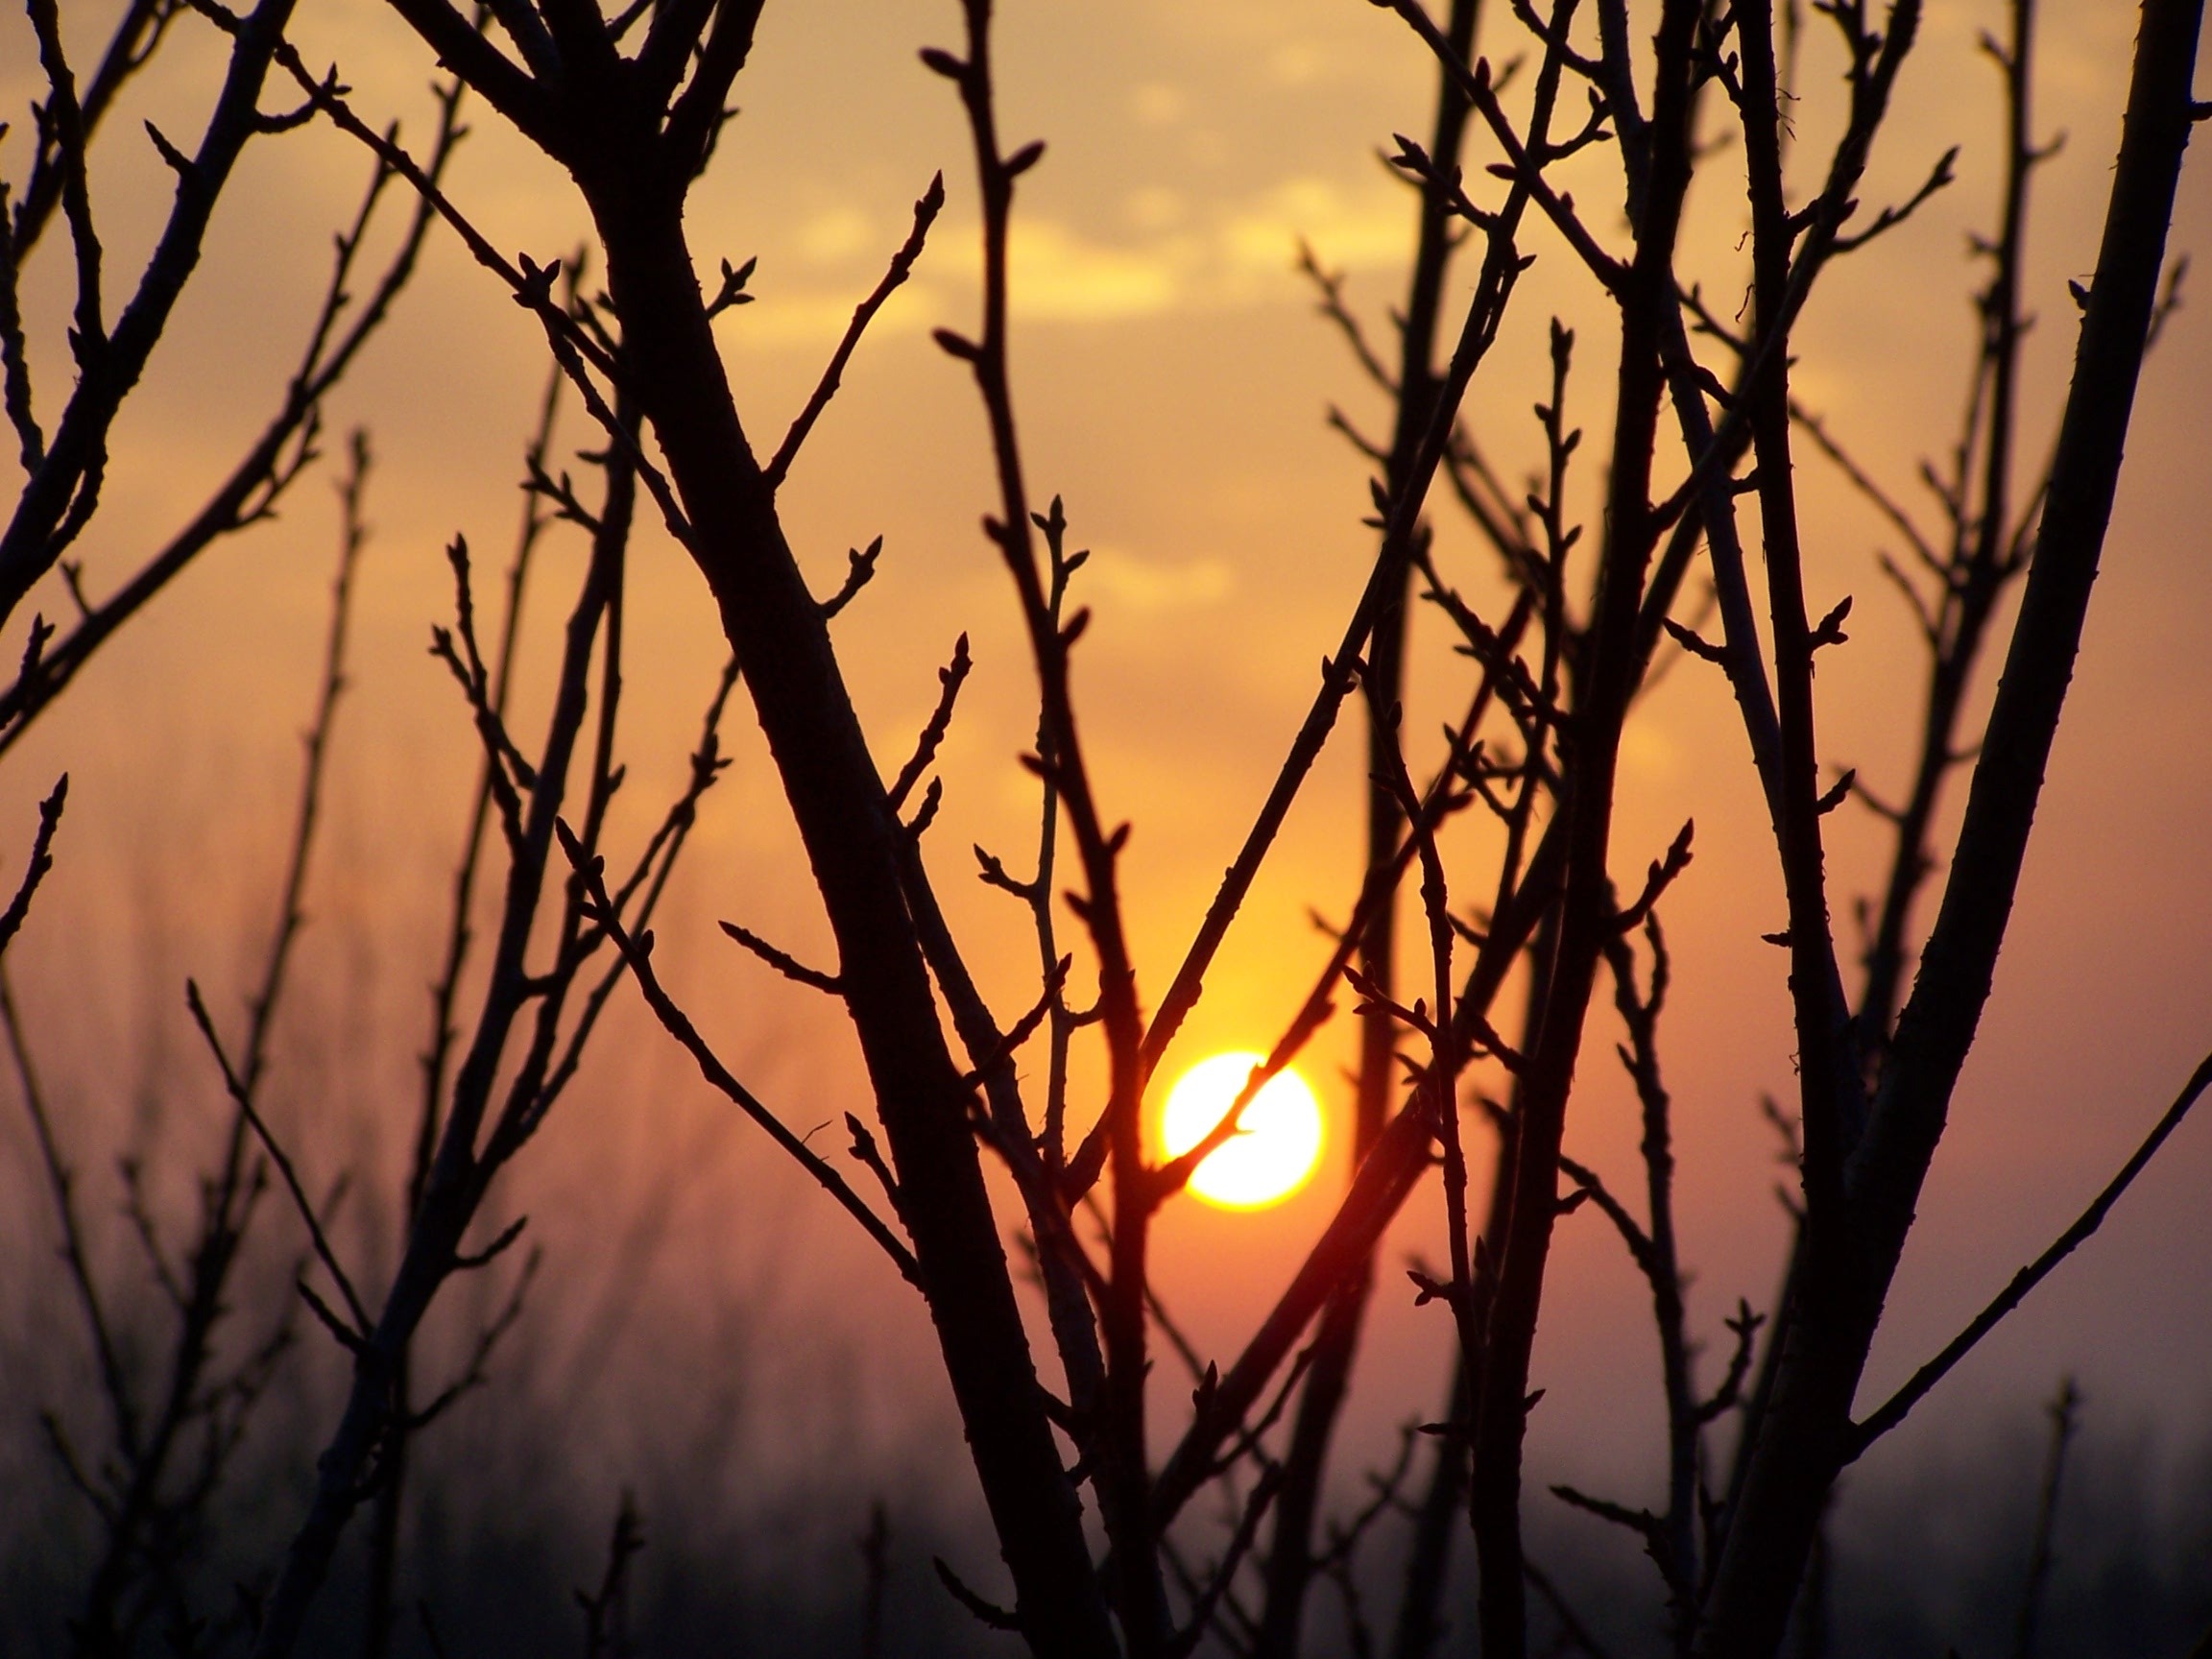
tree, nature, branch, sky, sun, sunrise, sunset, field, prairie, sunlight, morning, view, dawn, atmosphere, dusk, evening, orange, pink, savanna, clouds, branches, buds, cherry tree, leaf buds, atmospheric phenomenon, plant stem, woody plant